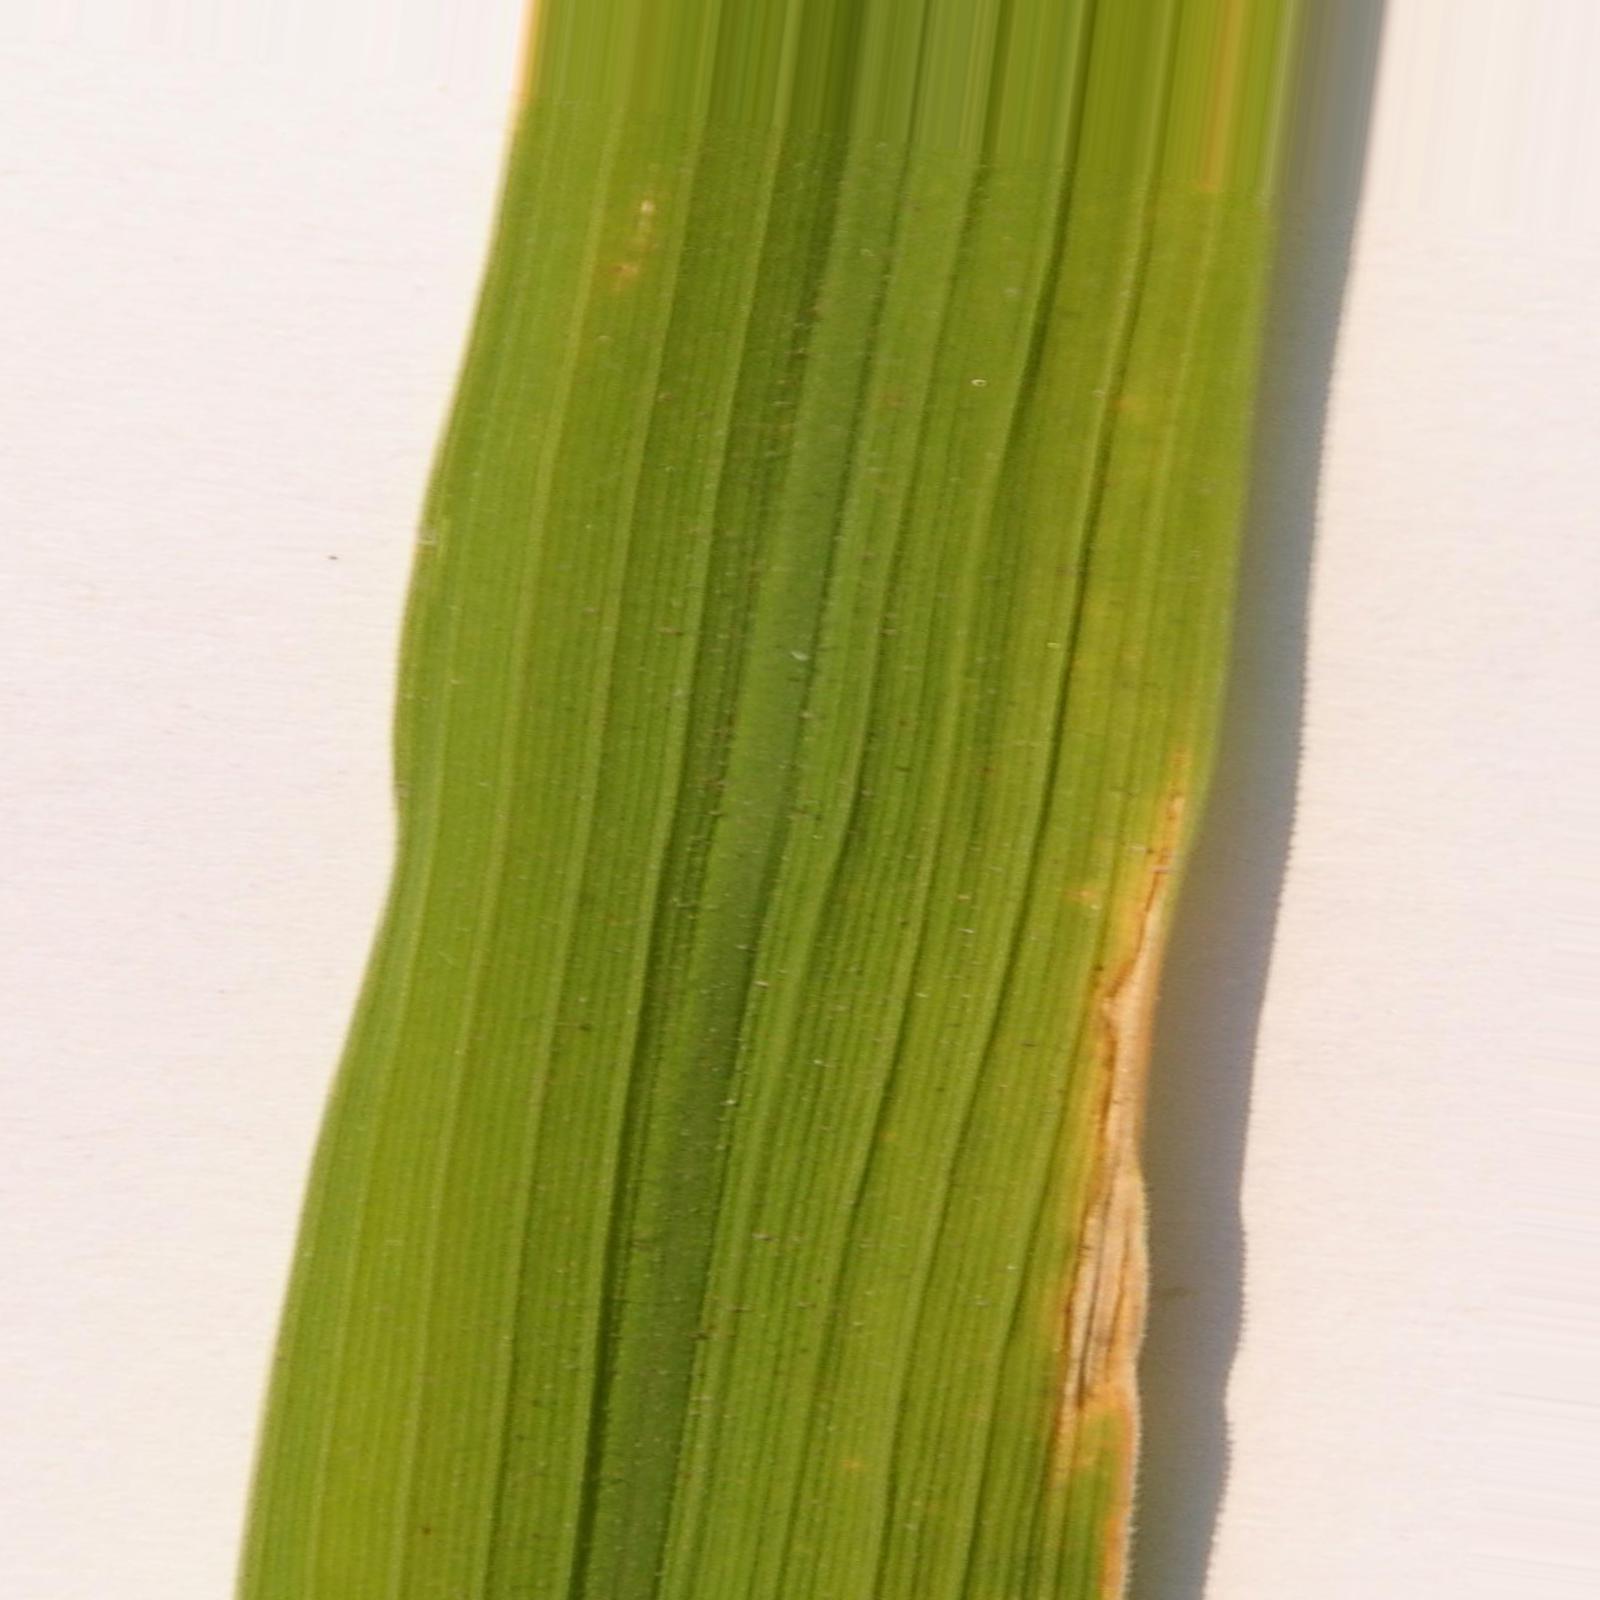
Nhãn: Bệnh Bạc lá (Bacterial leaf blight)